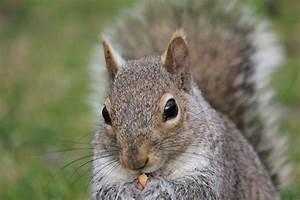
squirrel